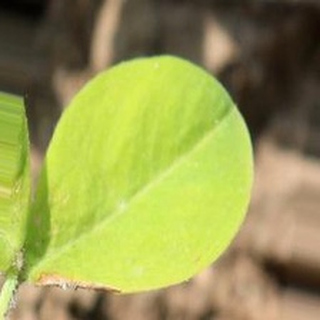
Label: groundnut_nutrition_deficiency